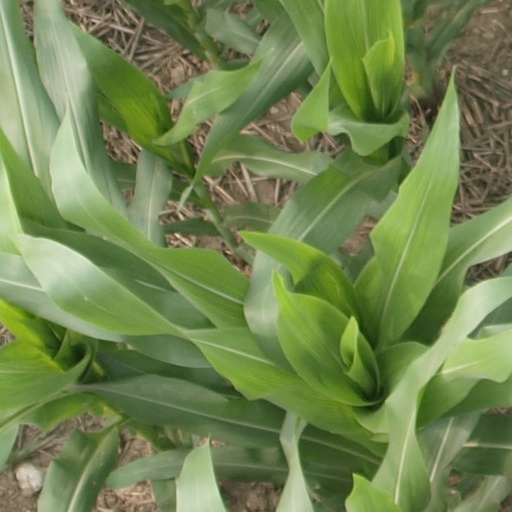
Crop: maize; corn